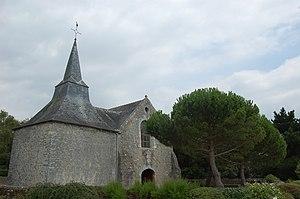
Chapelle Templière du XIe siècle à Prigny, Loire-Atlantique, France.
Cet article recense les monuments historiques en Loire-Atlantique, en France, répertoriés sur la base Mérimée.
La liste des édifices romans en Loire-Atlantique recense les édifices romans civils et religieux du département, subsistant totalement ou partiellement. Seuls les édifices présentant encore des parties de l'époque romane visibles et clairement identifiées sont pris en compte.
La chapelle Saint Jean-Baptiste de Prigny est une chapelle construite majoritairement au XIᵉ siècle. Elle est située dans le village de Prigny, commune des Moutiers-en-Retz dans le Pays de Retz. Elle fut la première église paroissiale de la commune des Moutiers-en-Retz. C'est le sanctuaire le plus méridional où l'on honore le saint breton Guénolé.